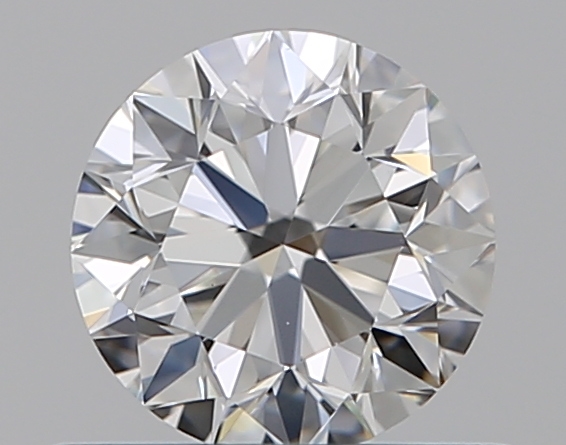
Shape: round
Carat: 0.5
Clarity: VS1
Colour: G
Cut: VG
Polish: EX
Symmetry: VG
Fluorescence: N
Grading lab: GIA
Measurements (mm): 4.93 x 4.96 x 3.18